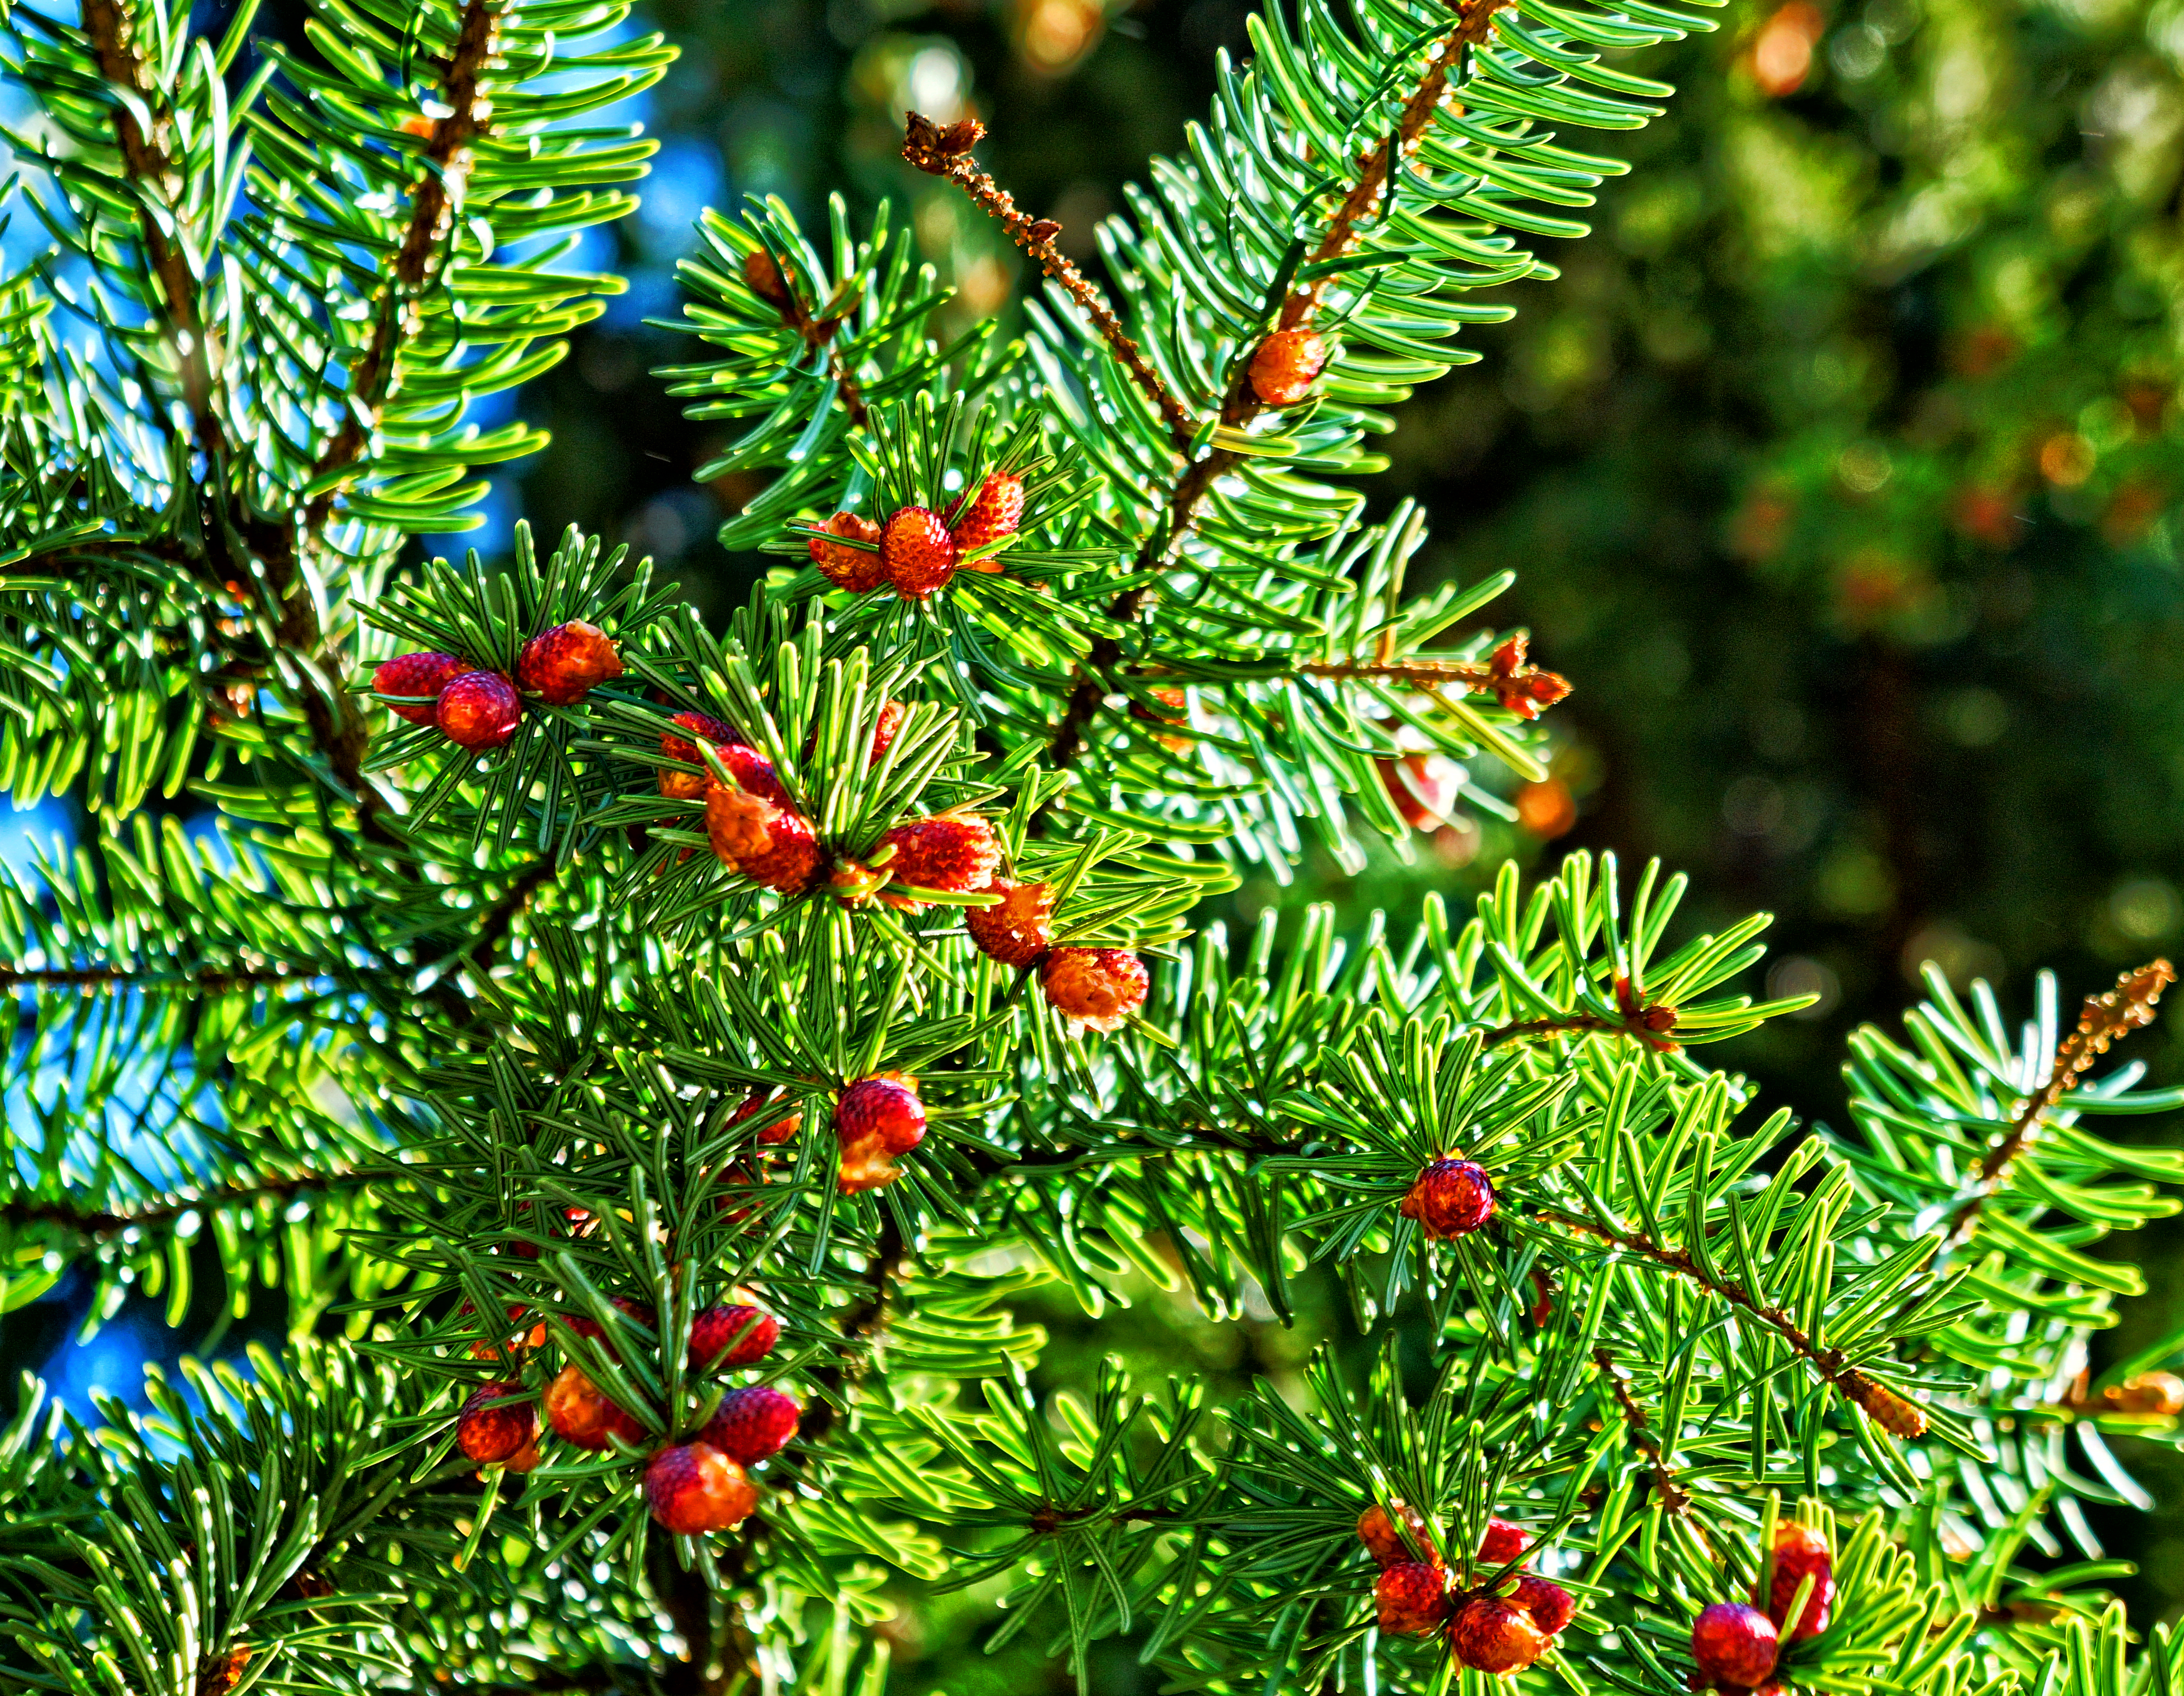
tree, branch, plant, flower, pine, evergreen, botany, fir, baby, christmas tree, conifer, christmas decoration, spruce, shrub, new, sony, finland, helsinki, cones, alpha, rowan, 3000, larch, ecosystem, ilce, ilce3000, 3000k, ilce3000k, biome, taxus baccata, pine family, woody plant, temperate coniferous forest, land plant, empetrum